Gulfstream Aerospace

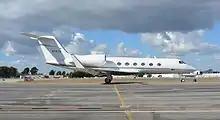
2004 Gulfstream G450 on ramp

In 1981, Gulfstream introduced the Gulfstream GIIB. The GIIB had a modified GII fuselage and the GIII wings, complete with winglets. The variant offered weight and performance characteristics similar to the GIII, but with the shorter GII fuselage. Gulfstream completed and delivered approximately 40 GIIBs.